Maurice E. Baringer

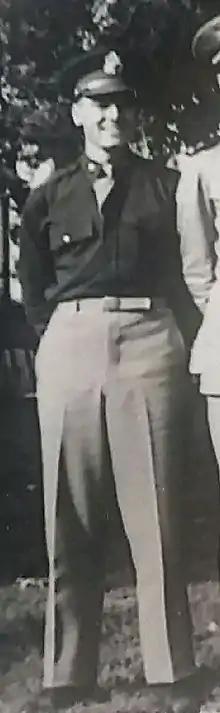
Mo Baringer - OCS - 1943

Maurice "Mo" Edmund Baringer was born December 4, 1921, in Arkansas City, Kansas. He graduated from Arkansas City High School and continued his education at the University of Kansas, from which he received his bachelor's degree in business in 1943. He served in the United States Army Air Forces during World War II and was stationed in the Pacific. He served as an anti-aircraft artillery officer. He then earned his bachelor's and master's degree in animal husbandry from Iowa State University in 1947–1949. Baringer worked in the commercial feed business in management, nutrition, and sales. Baringer taught animal husbandry at Iowa State University. He lived in Oelwein, Iowa. Baringer served in the Iowa House of Representatives from 1961 to 1969. He served as speaker of the house from 1967 to 1969 and was a Republican. In 1967, the Statehouse Press Corps presented him a citation as outstanding Representative. From 1969 to 1982, Baringer served as Treasurer of Iowa. He raised horses and cattle at his farm in Woodburn, Iowa after his retirement.